Vardø Lighthouse

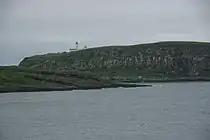
View of the lighthouse from a distance.

Vardø Lighthouse was established in 1896 and automated in 1991. The lighthouse was listed as a protected site in 1998.